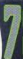
Number: 7